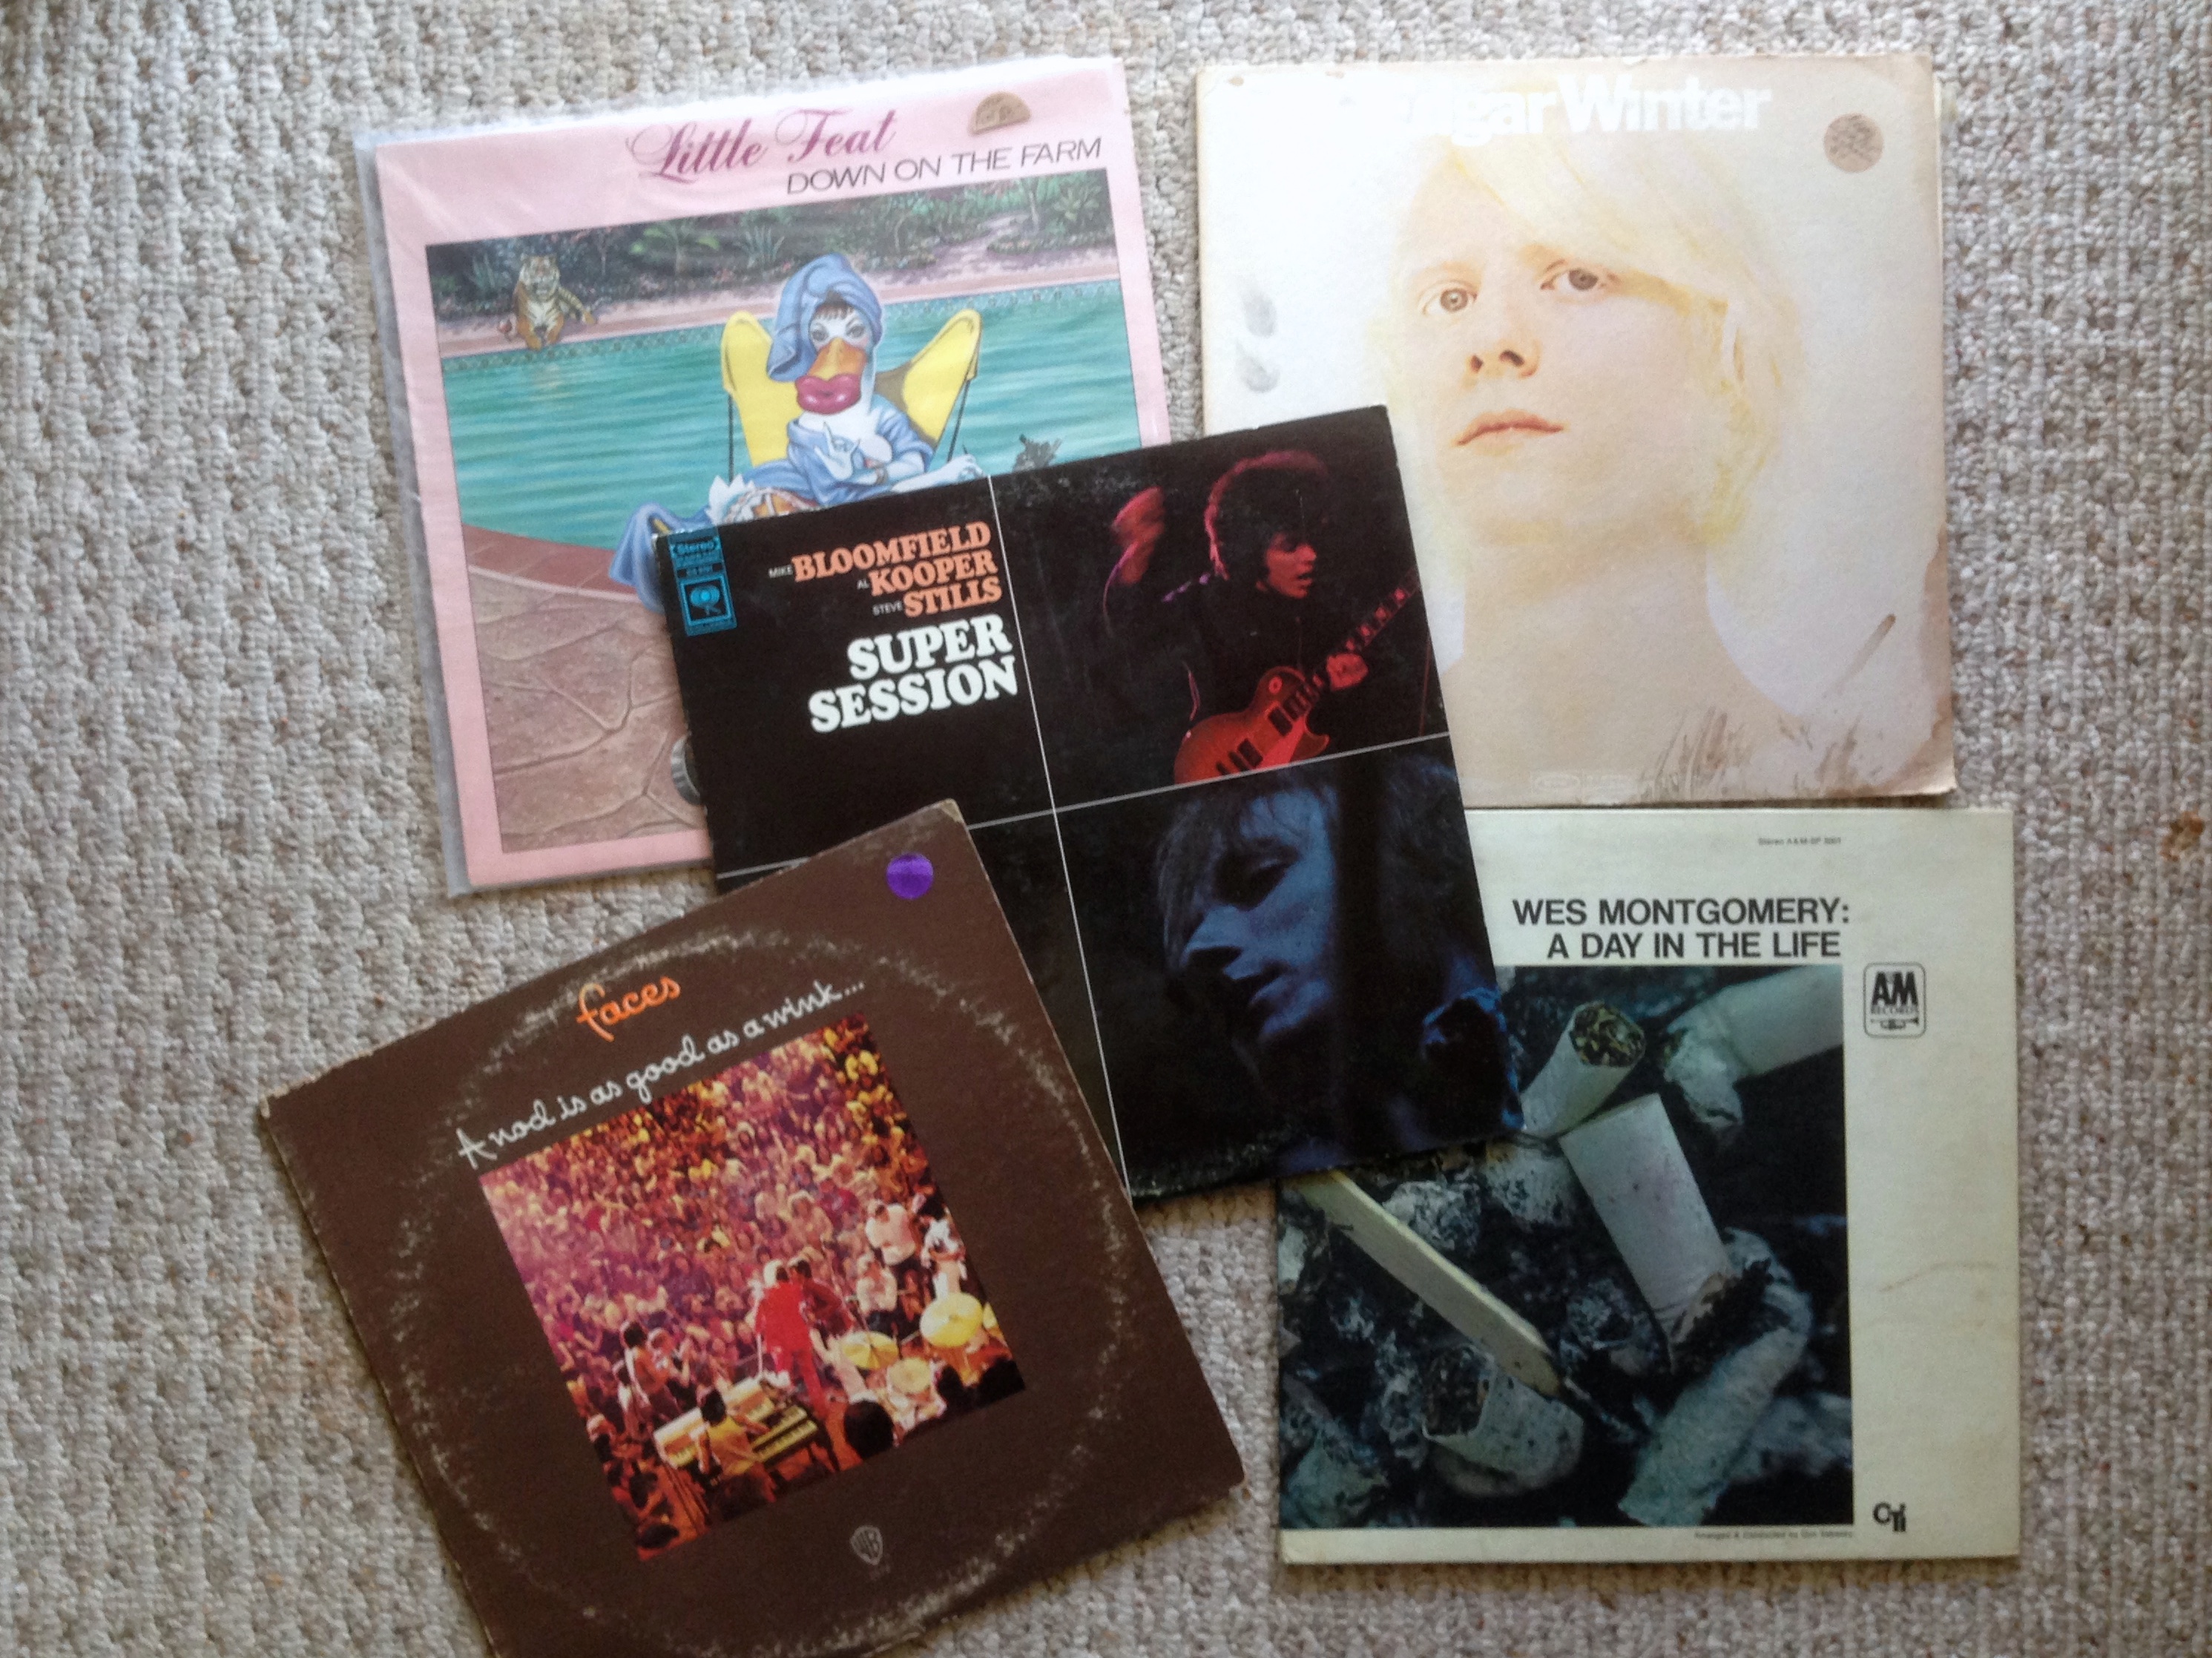
vinyl, technology, gadget, art